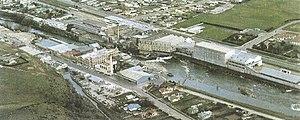
Le Mataura est le sixième plus long cours d'eau de la Nouvelle-Zélande. Long de 190 km, sa source se trouve dans les montagnes au sud du lac Wakatipu, dans la région de Southland de l'île du Sud. De là il coule en direction du sud-est jusqu'à la ville de Gore, où il tourne au sud. Il passe par le village de Mataura avant de trouver son embouchure sur le Pacifique à la baie de Toetoes.